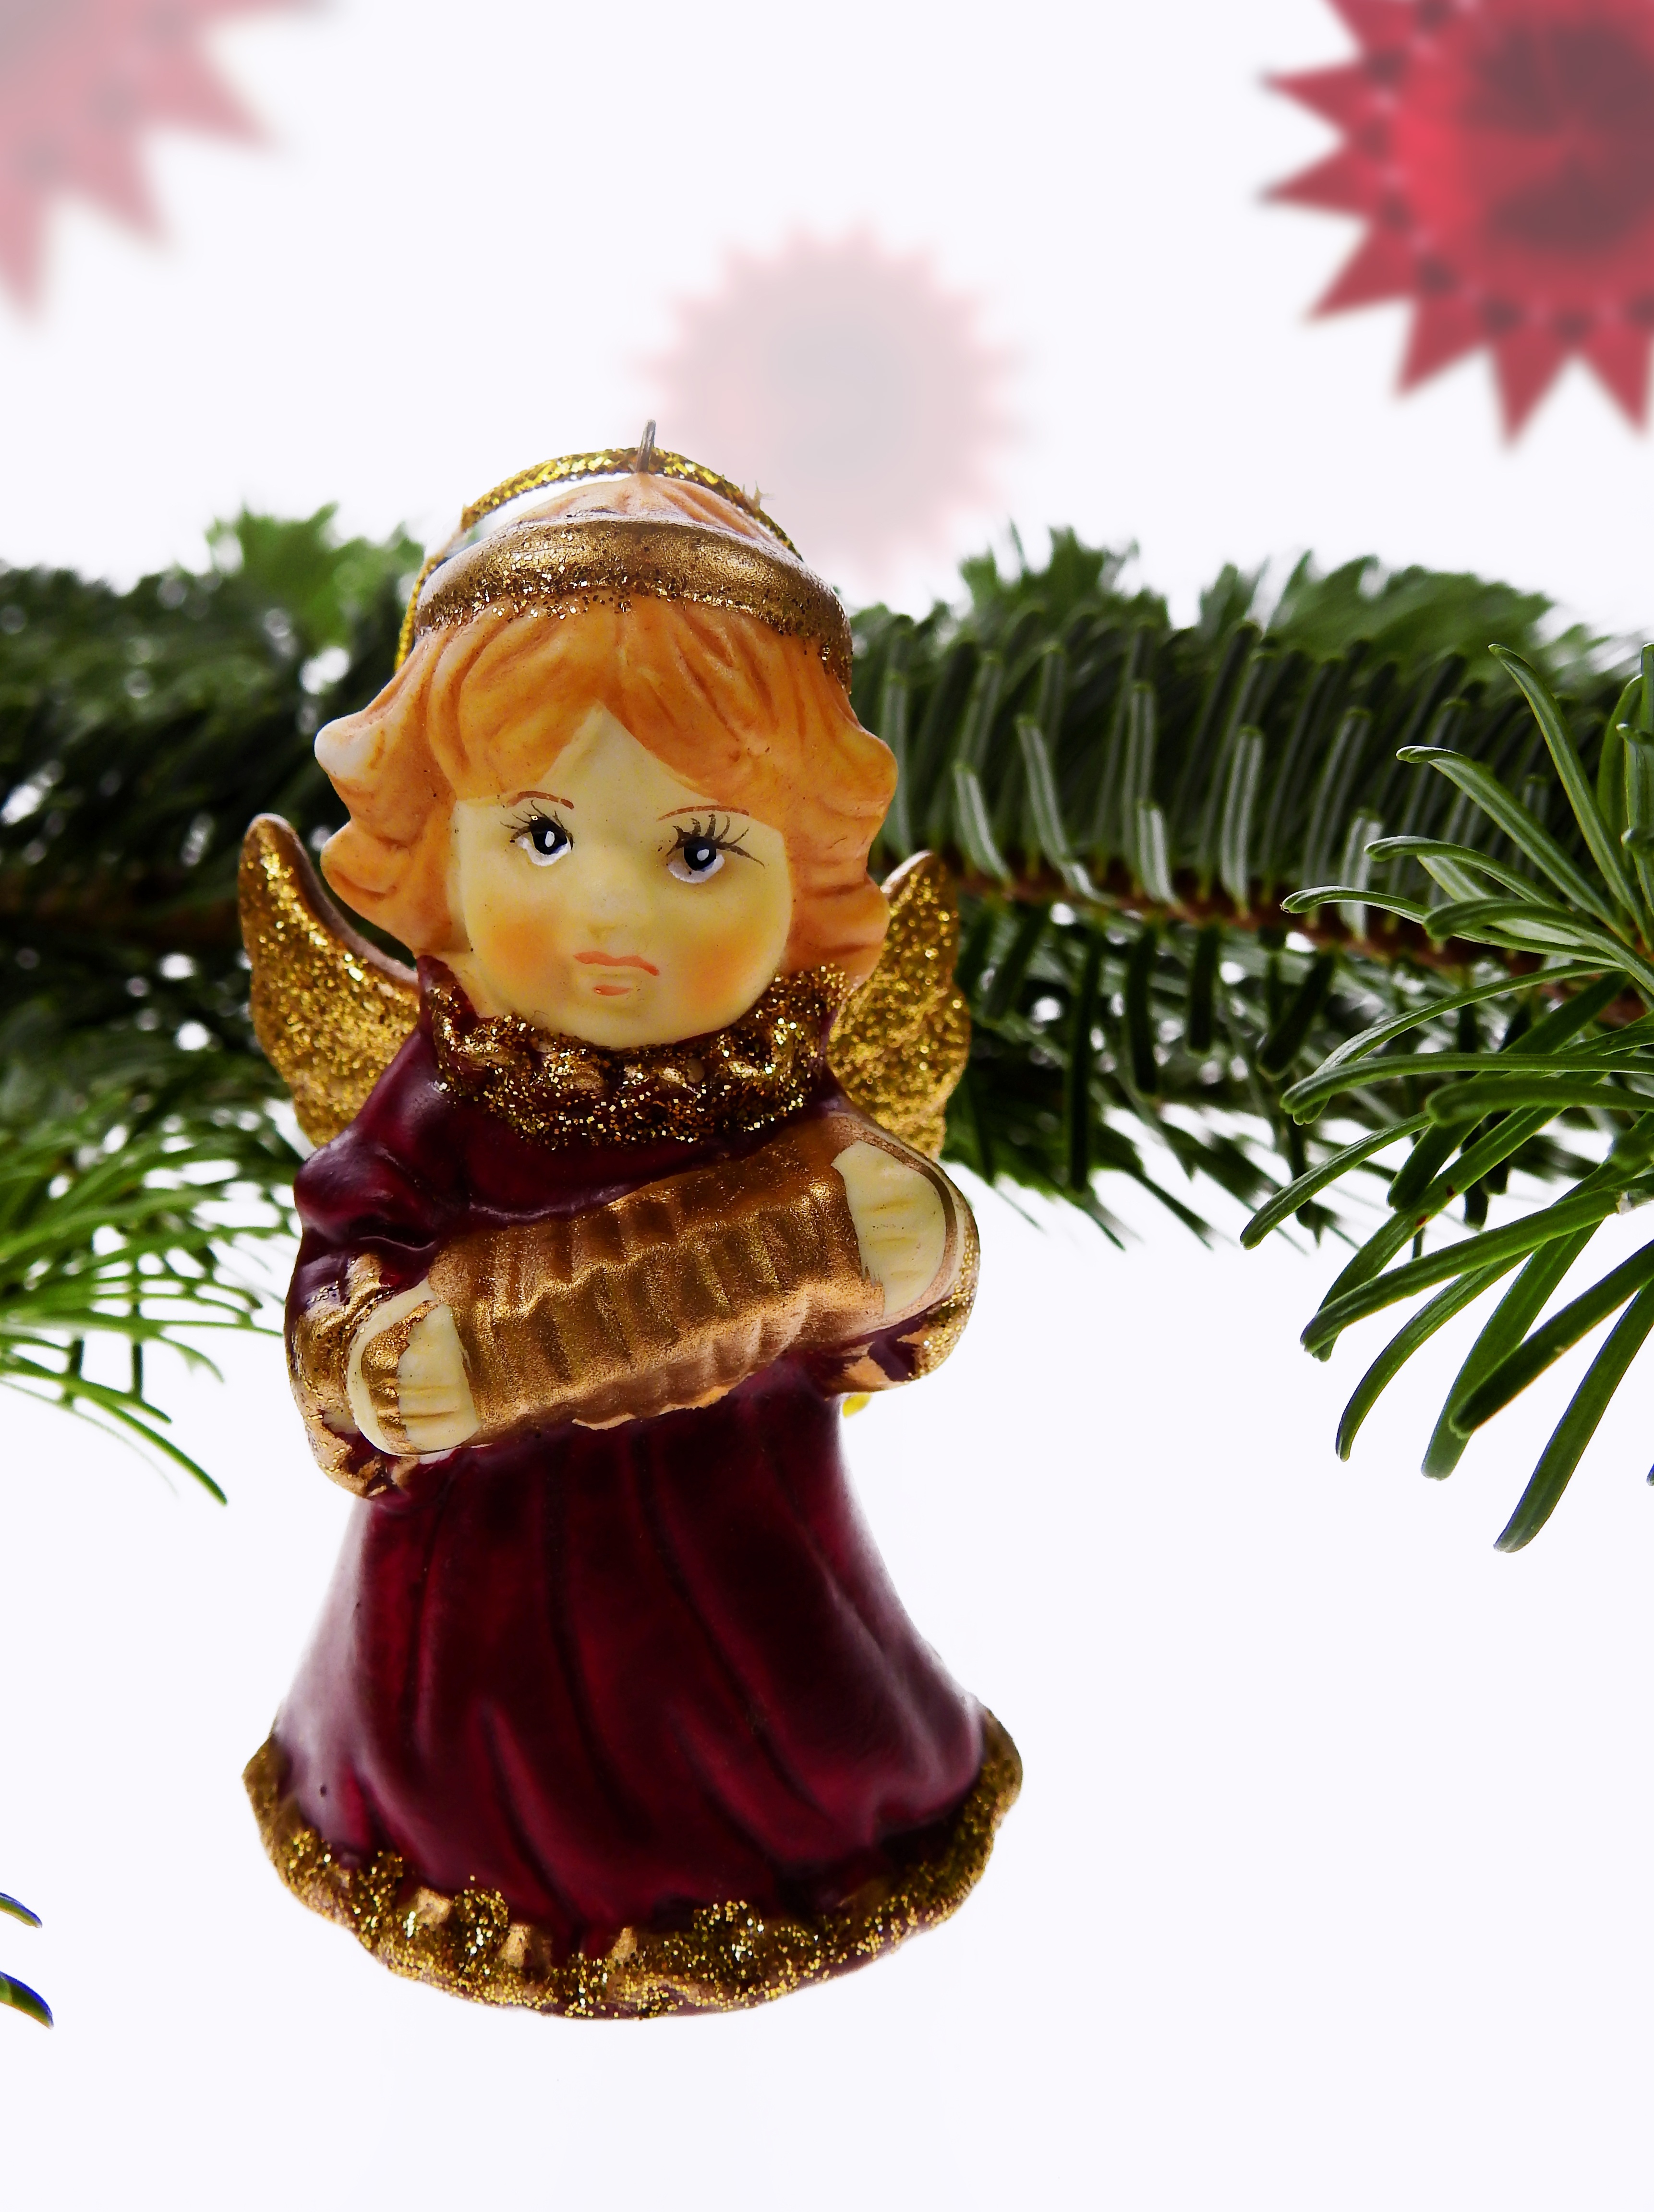
flower, statue, decoration, christmas, fir, toy, christmas tree, deco, conifer, advent, christmas decoration, christmas time, doll, angel, figure, contemplative, figurine, greeting card, christmas eve, christmas ornaments, porzelanfigur